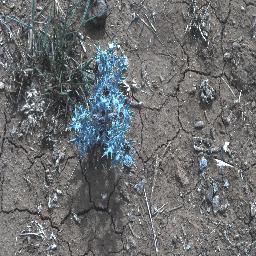
Label: negative